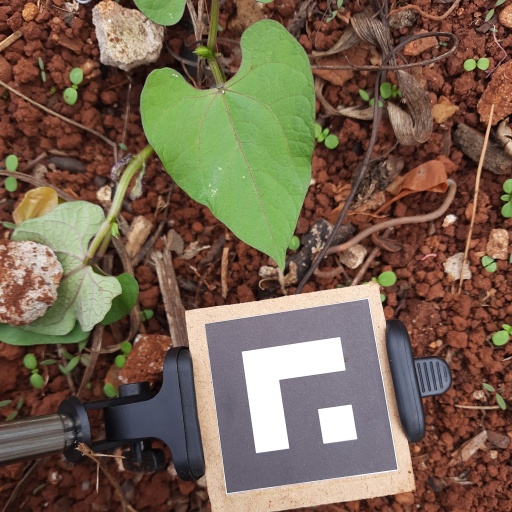
Observations: wavy surface, no eating holes, under cloudy sky